Qui c'est les plus forts?

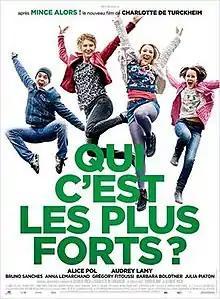
Film poster

Qui c'est les plus forts? is a 2015 French film directed by Charlotte de Turckheim.